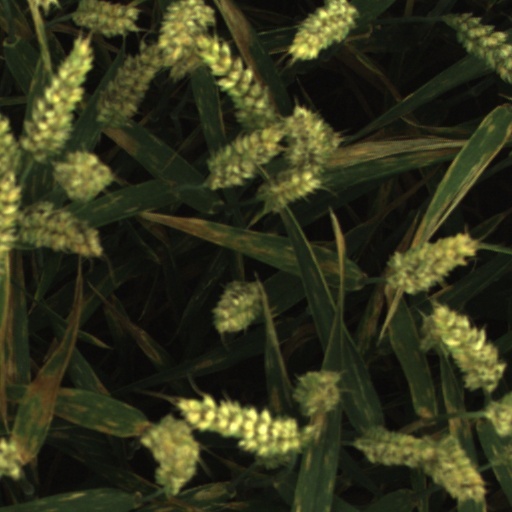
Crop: wheat